David and Mary Thomson Collegiate Institute

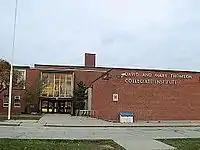
The original David and Mary Thomson C.I. building on 2740 Lawrence Avenue East, built in 1958.

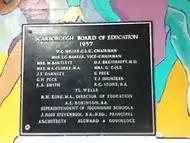
Wall plaque for the David and Mary Thomson C.I. dated 1957

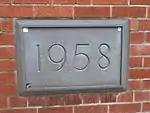
The "1958" datestone on the original building.

On July 14, 1953, the Scarborough Township Public School Board Area No. 2 (the forerunner of the Scarborough Board of Education and later the Toronto District School Board) acquired 8.6 acres of land on Lawrence Avenue East west of Brimley Road for the future secondary school known as "David and Mary Thomson Collegiate Institute" splitting off the population of Winston Churchill Collegiate Institute and R. H. King Collegiate Institute and expanded later to six acres. The property the STPSB No. 2 had acquired was the land donated by Scarborough's first European settlers from Scotland, David and Mary Thomson, whose descendants lived in Scarborough for generations.